Alphons Kannanthanam

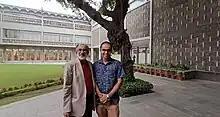
Minister K J Alphons with Dr Edmond Fernandes, Founder, CHD Group

He was appointed a Member of Committee constituted by Government of India on 26 June 2017 to prepare the final draft of National Education Policy.